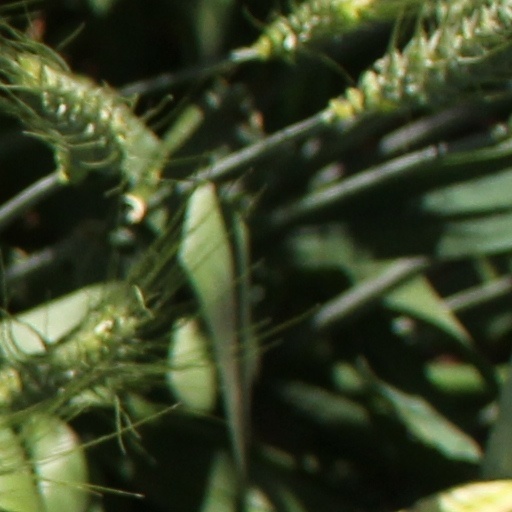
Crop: wheat